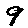
Label: 9